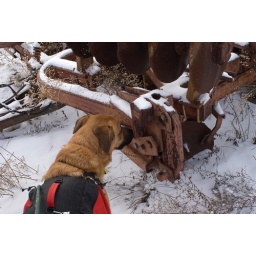
Random rusty equipment and machinery in a field where I take the dogs for a walk.Here Murphy inspects the tiller.